Marcus Claudius Marcellus (consul 166 BC)

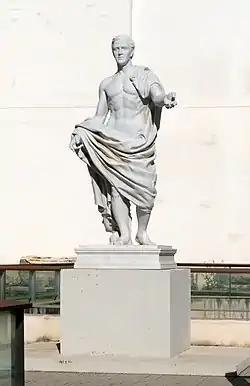

Marcus Claudius Marcellus (died c. 148 BC) was Roman consul for the years 166 BC (together with Gaius Sulpicius Gallus), for 155 BC (with Publius Cornelius Scipio Nasica Corculum), and for 152 BC (with Lucius Valerius Flaccus).